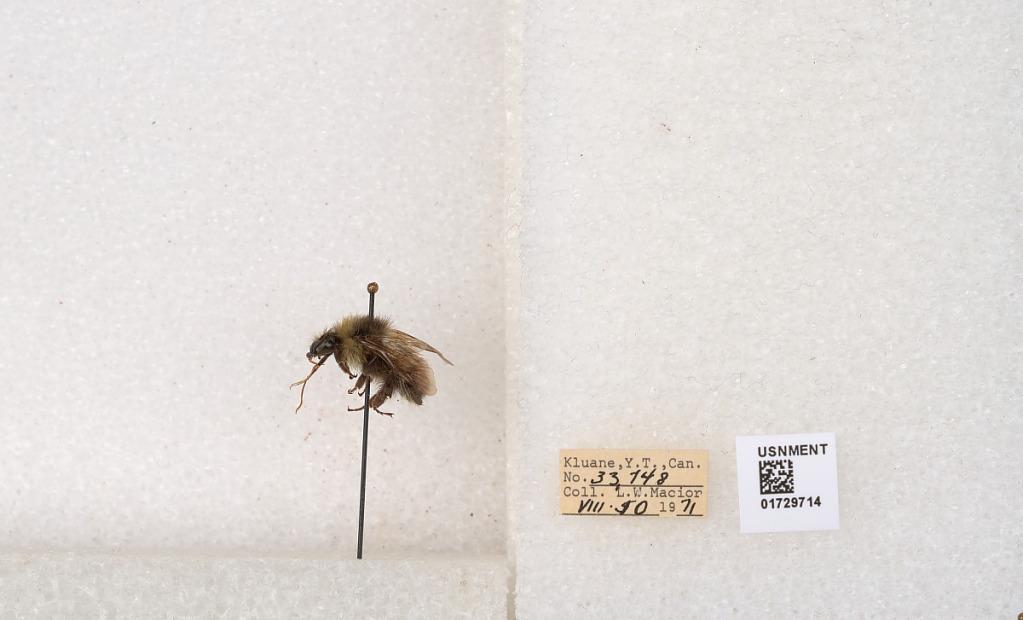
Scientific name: Bombus flavifrons Cresson
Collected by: L. Macior
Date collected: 1971-8-10
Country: Canada
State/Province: Yukon Territory
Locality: Kluane National Park and Reserve
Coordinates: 60.7493, -139.504